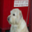
Label: dog